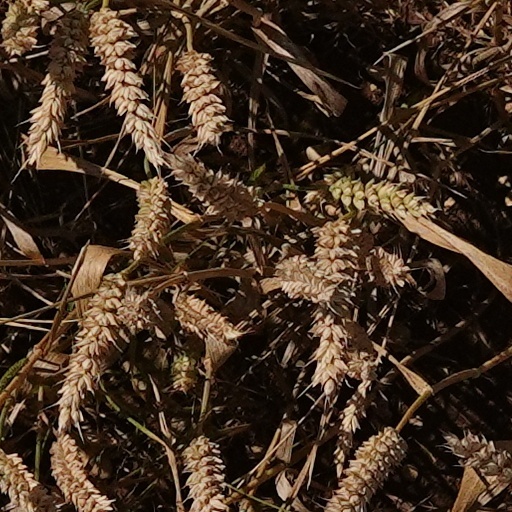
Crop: wheat